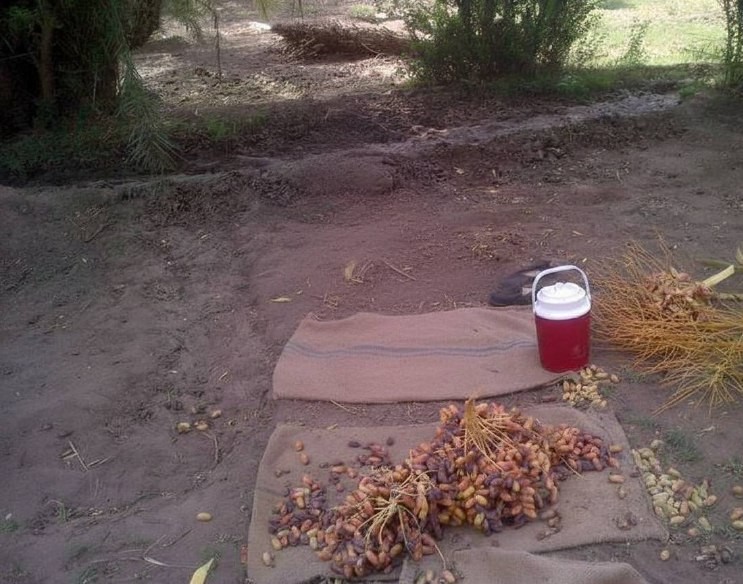
الوصف بالفصحى: هذا هو التمر بعد جَنْيِه مباشرةً من النخيل، حيث يُوضع على الأرض ليُفرز ويُنظف تحت الظلال الوارفة
الوصف بالعامية السودانية: التمر بعد ما حشوهُ من النخلة، مفروش في الـضُل عشان ينقوهو ويفرزوه ويخزنوهو
التصنيف: Agriculture & Livestock